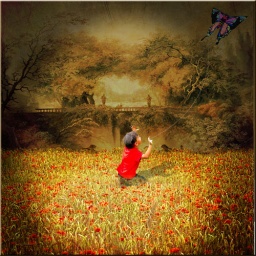
The boy in the wheat field